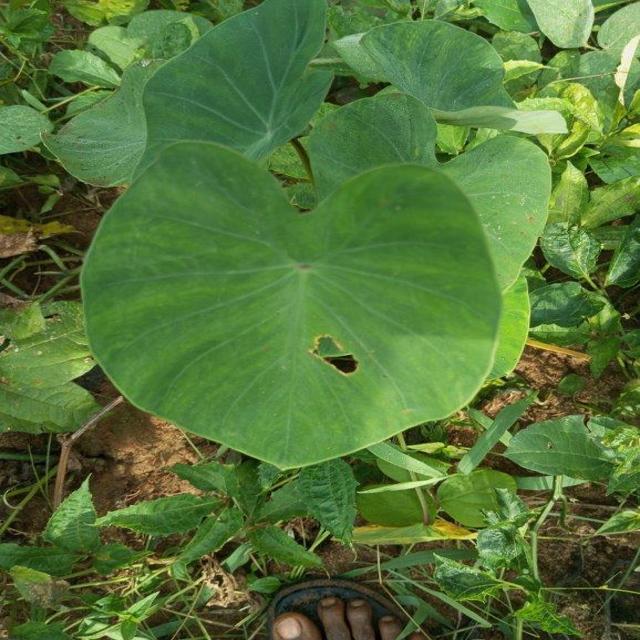
Label: Healthy